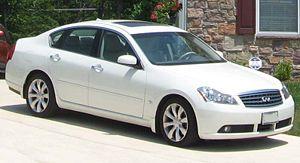
L'Infiniti M est une berline de luxe de la marque Infiniti commercialisée en 2002 pour remplacer les J30 des années 1990 et les I30. Plus grande que la G, elle était, en revanche, moins longue que l'ancien fleuron de la gamme, la Q45. Reprenant la carrosserie de la Nissan Gloria de 1999, elle n'a jamais connu le succès. Une deuxième mouture est venue la remplacer dès 2005. Son apparition en Europe s'est effectuée à l'automne 2010 avec l'arrivée de la troisième génération.